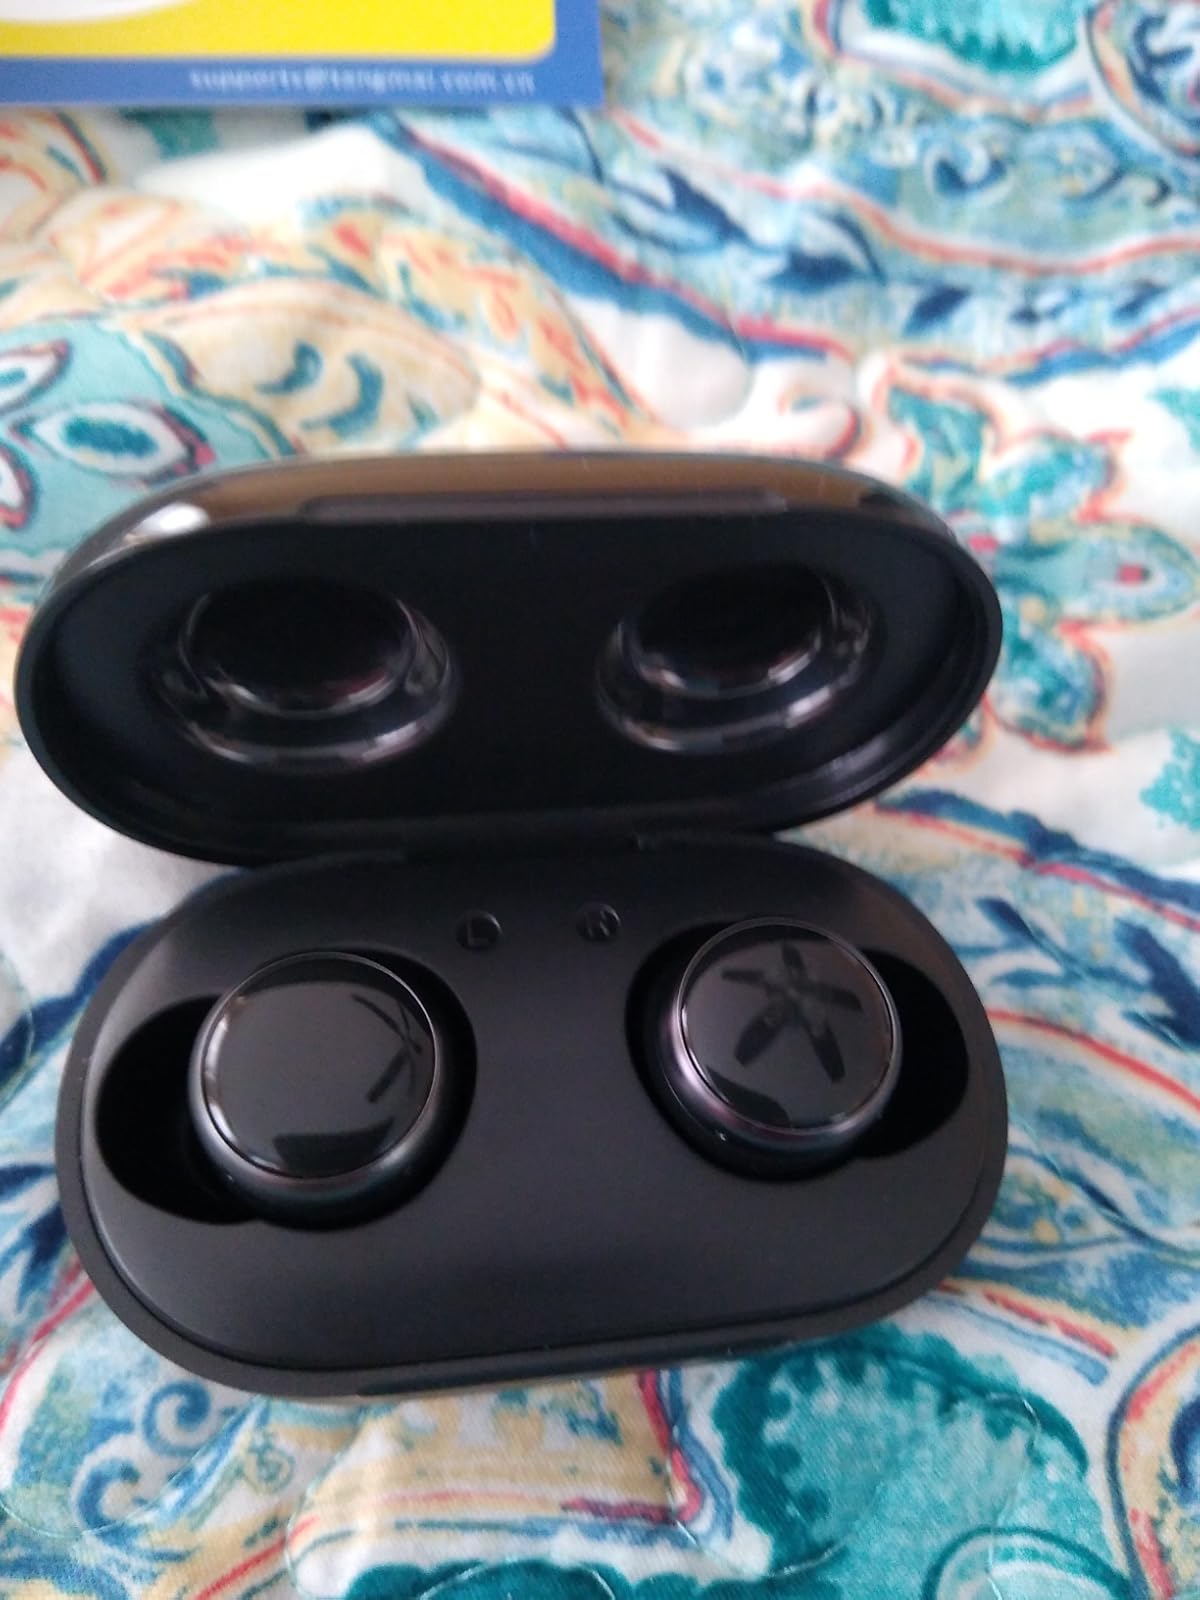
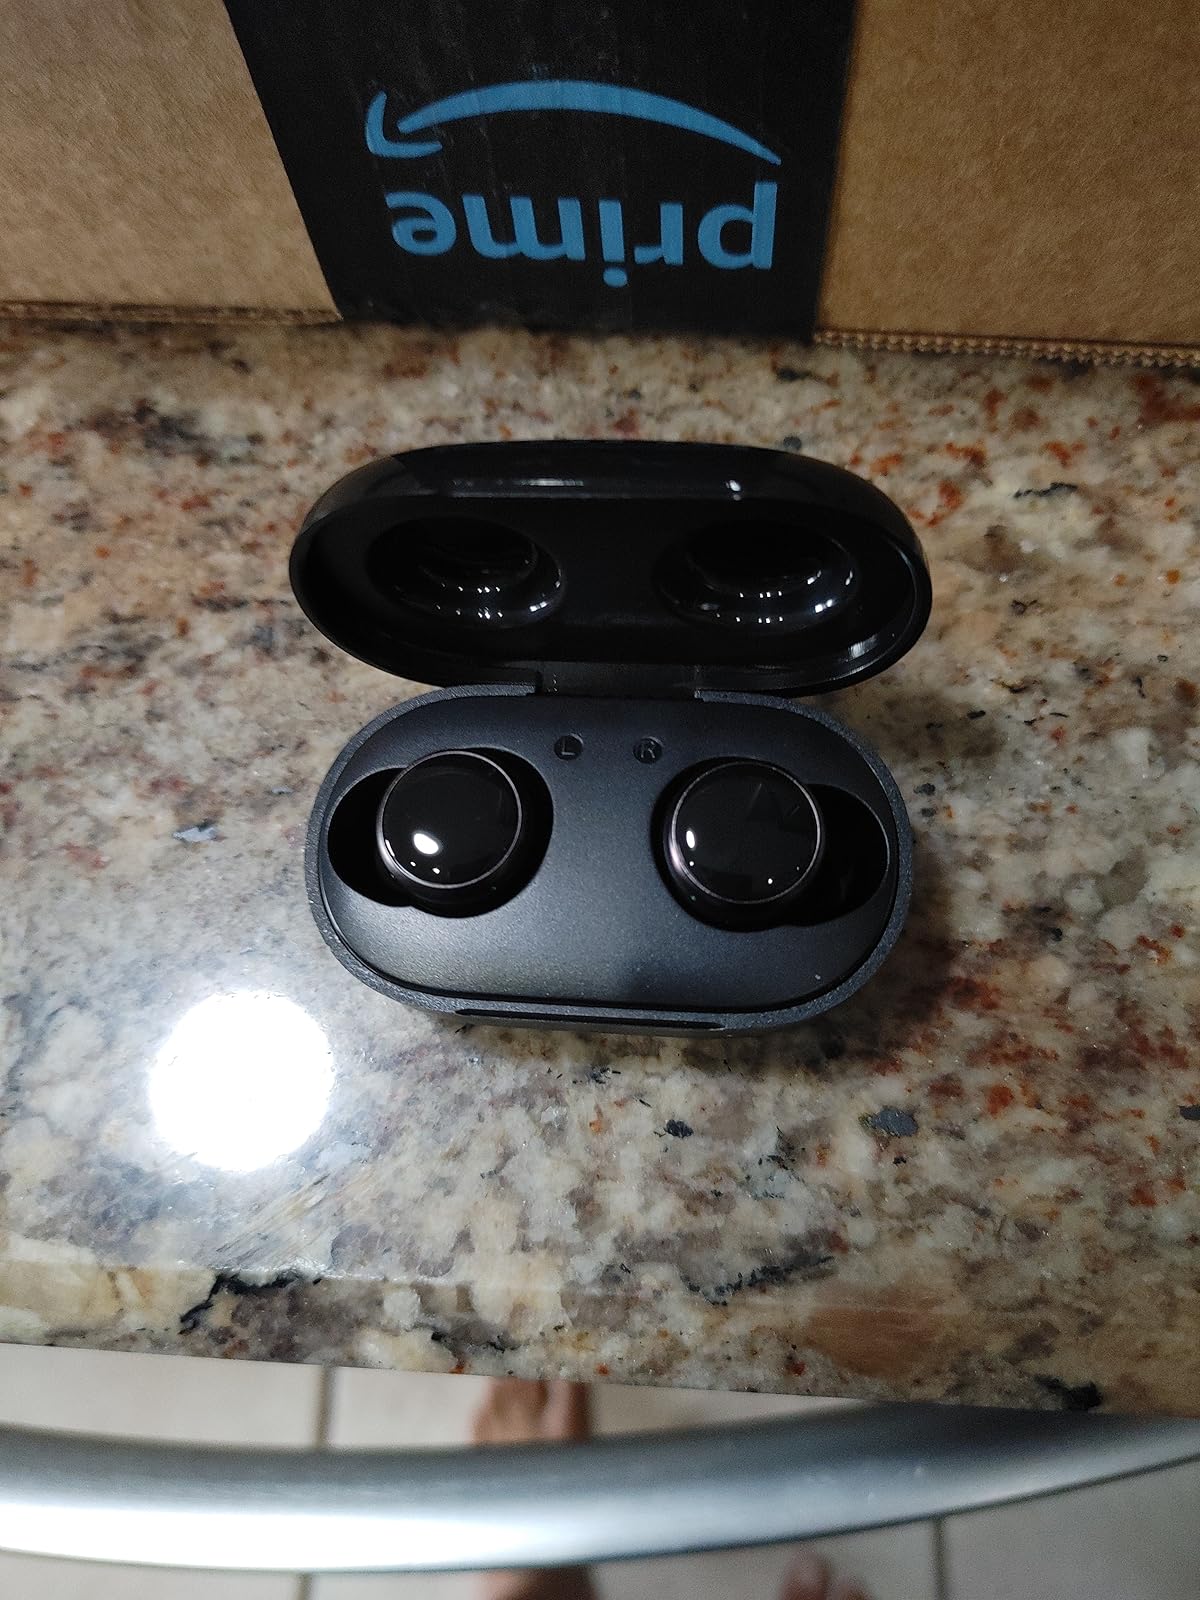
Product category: earbuds
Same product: yes